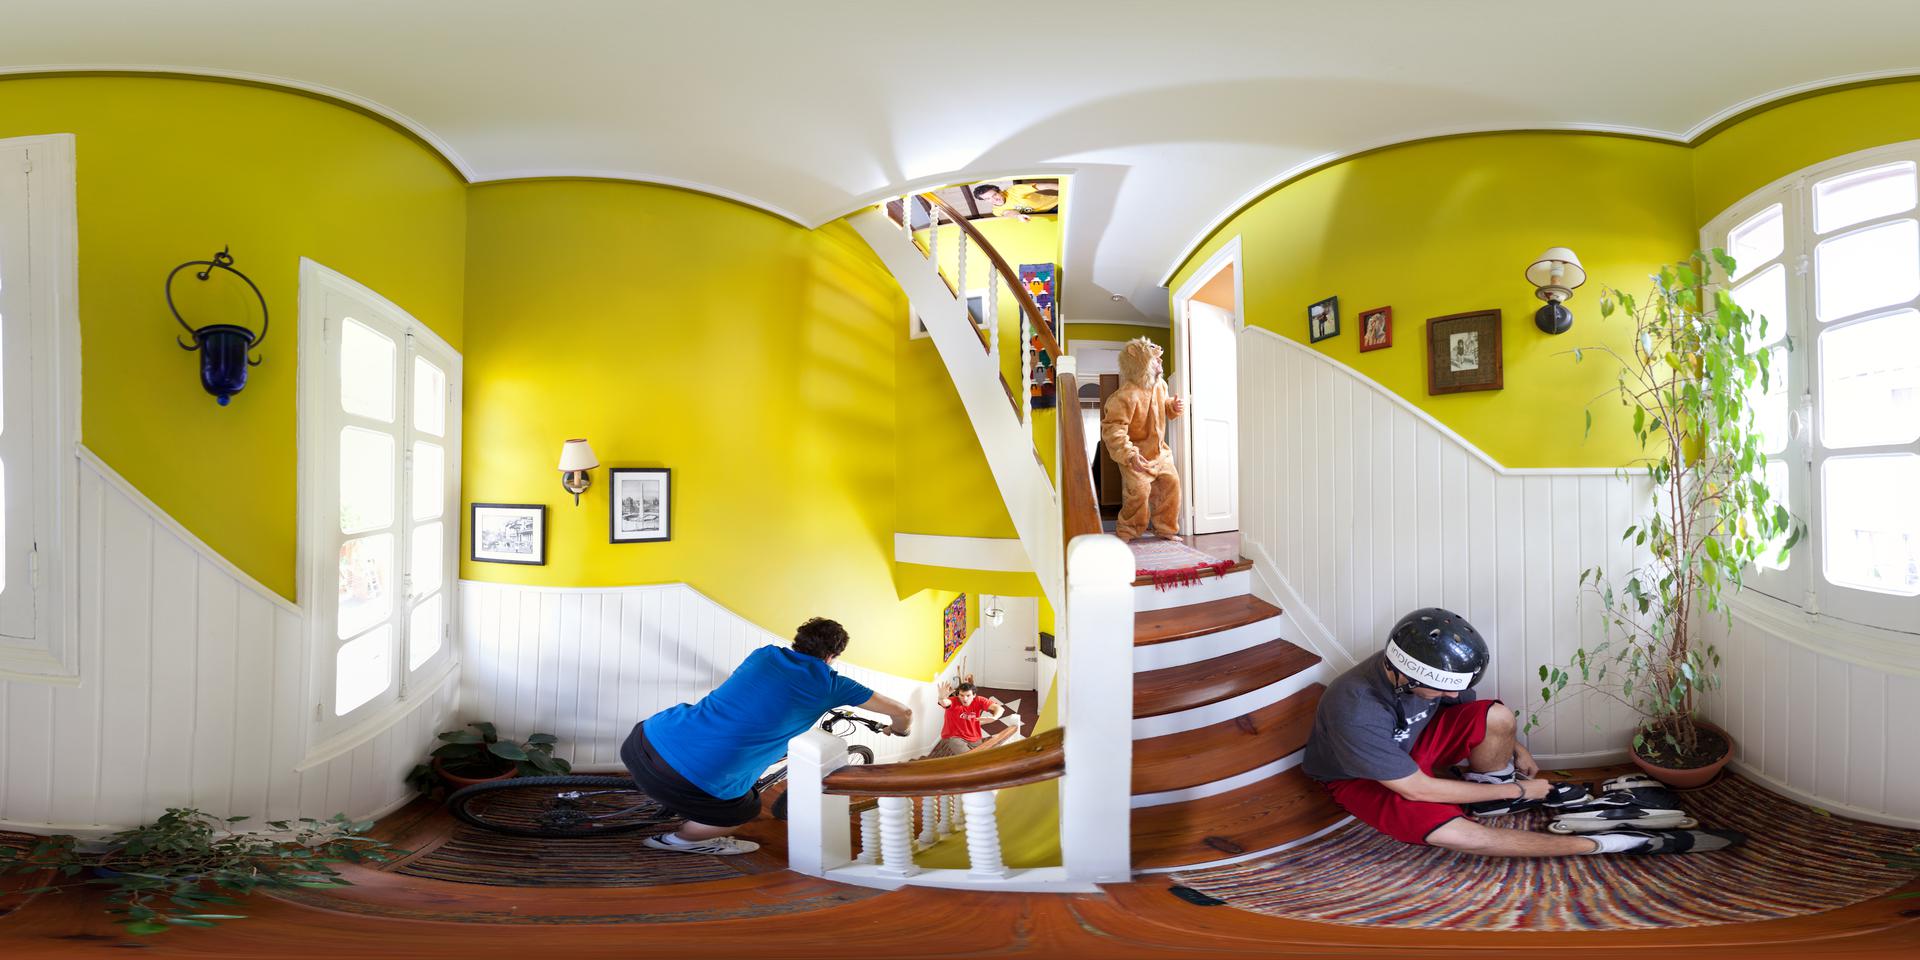
Referred object: the person in a blue shirt

Referred object: the person in a brown bear costume